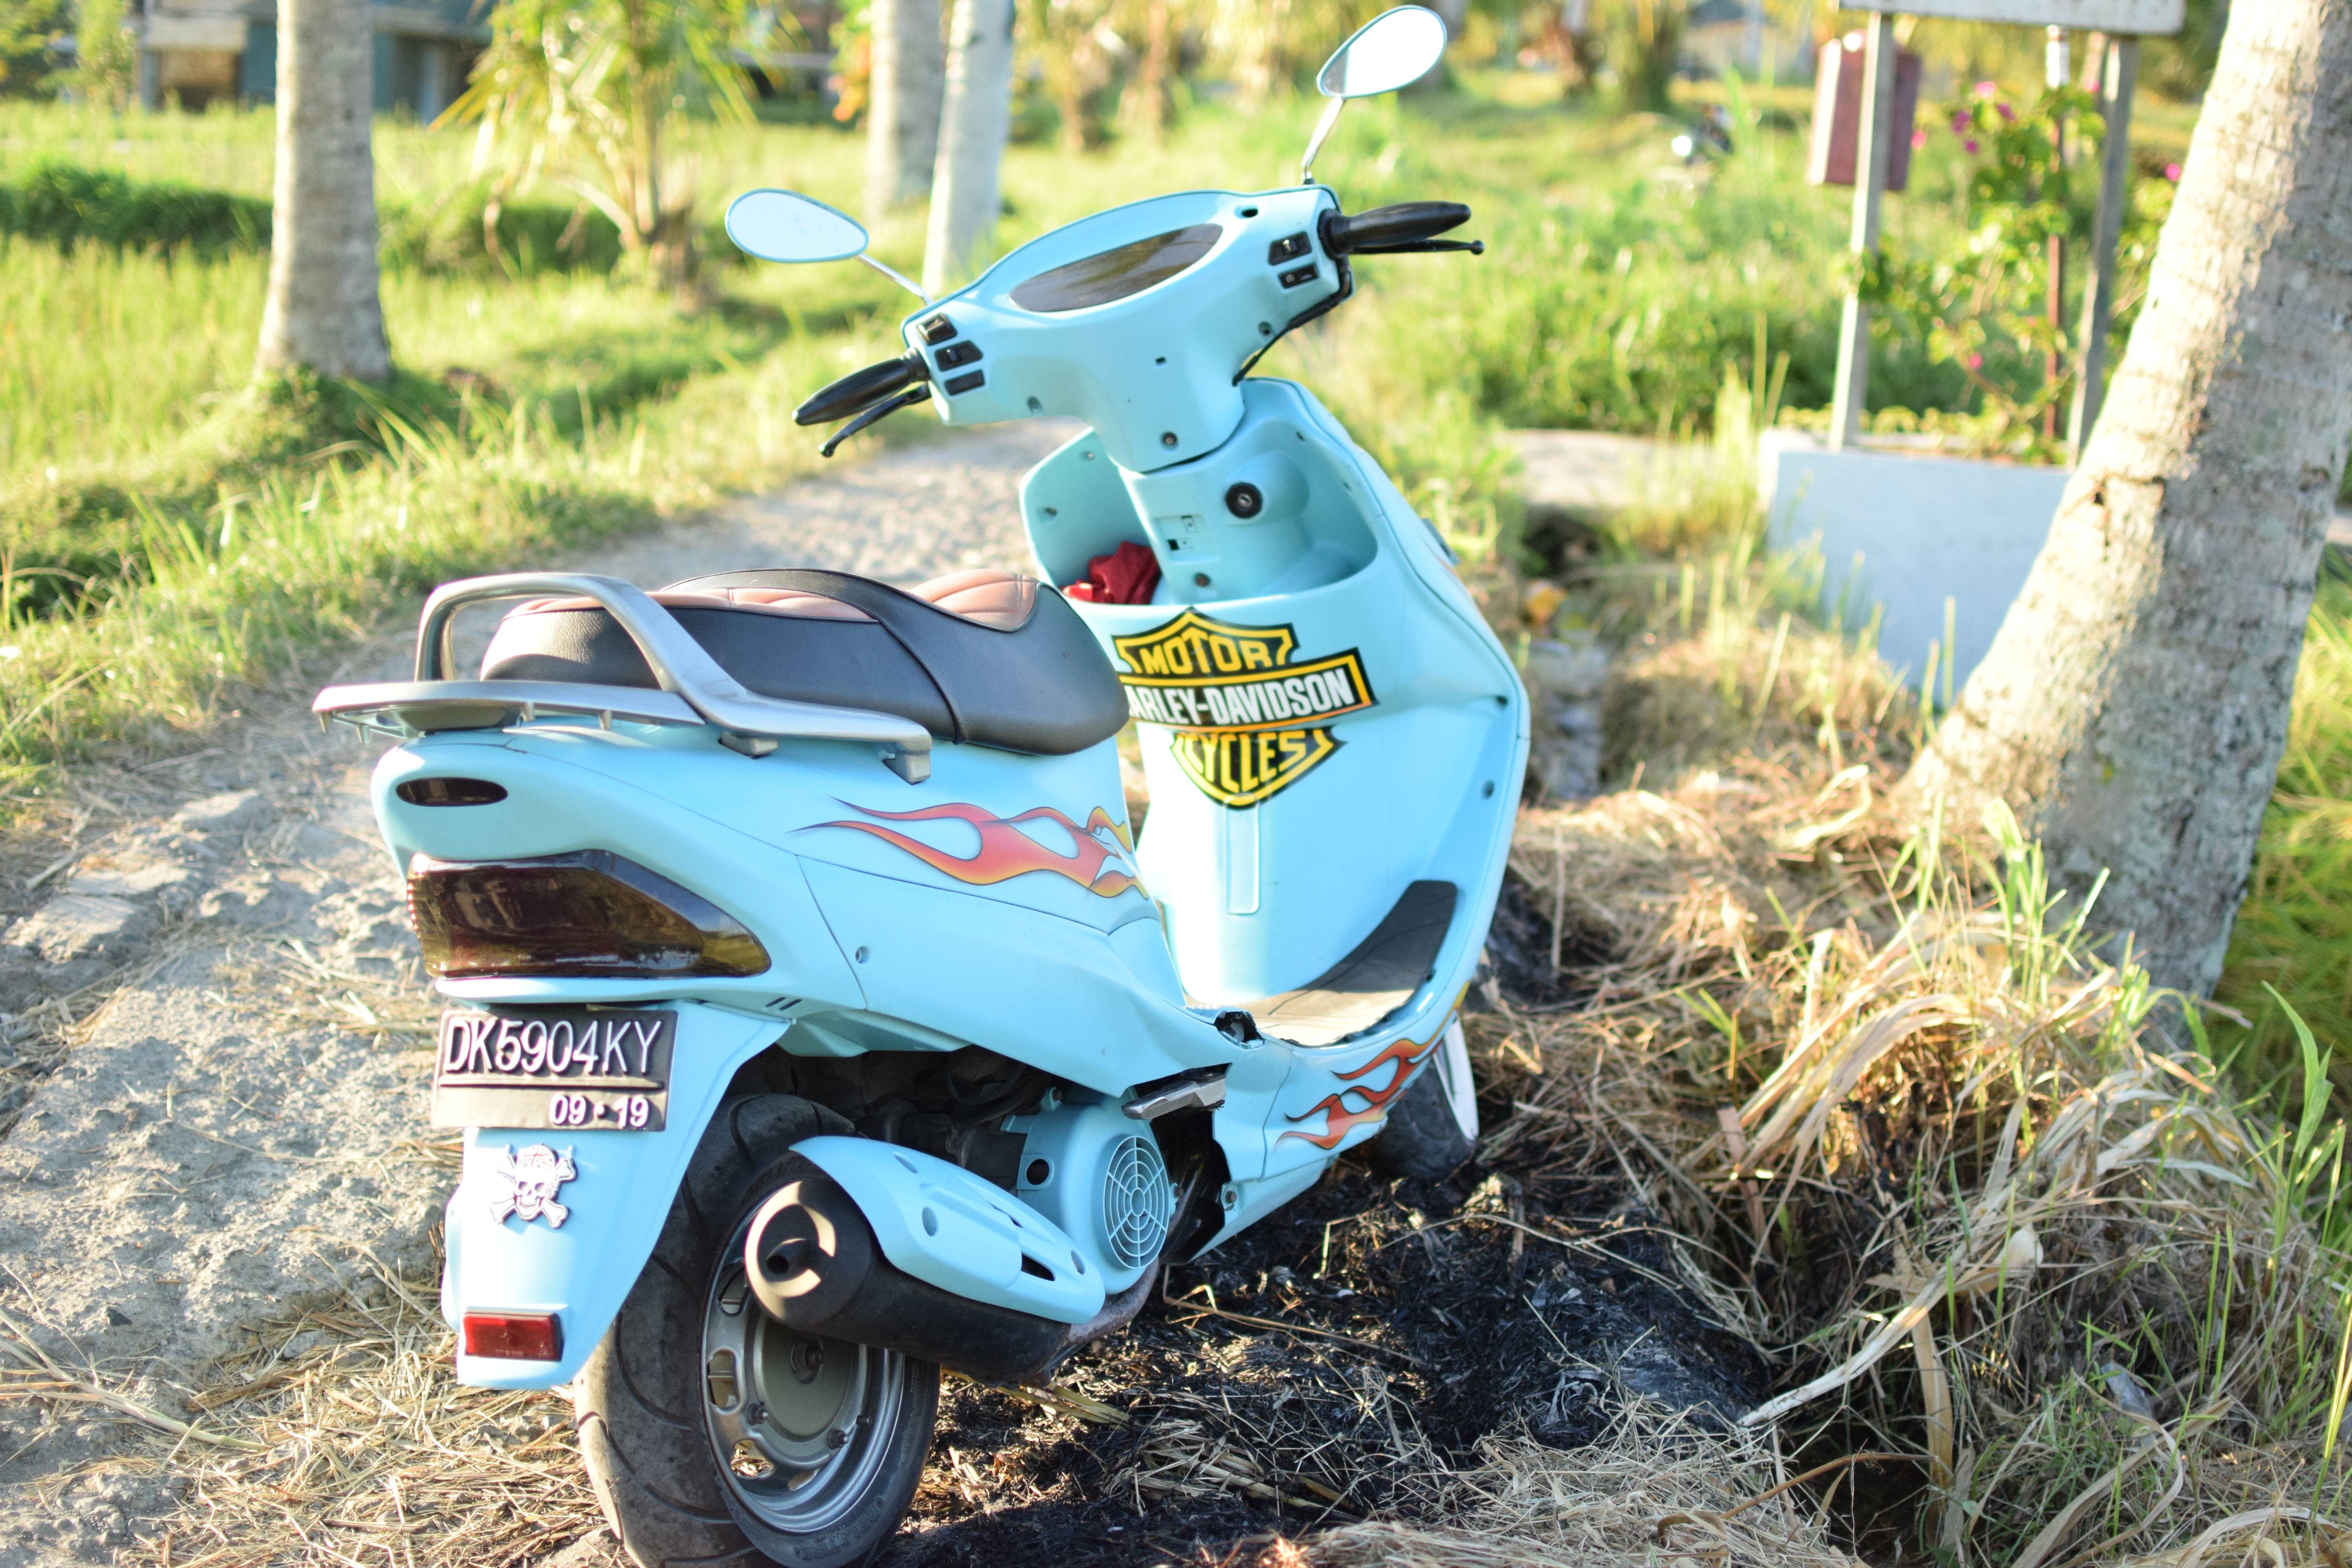
vehicle, motorcycle, moped, scooter